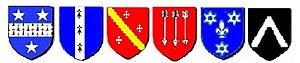
Blasons des familles propriétaires de la Touraille
La Touraille est un château situé à Augan, en Bretagne, dans le département du Morbihan.